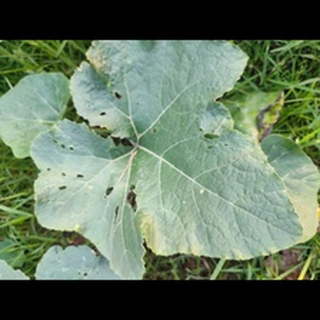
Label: pumpkin_powdery_mildew